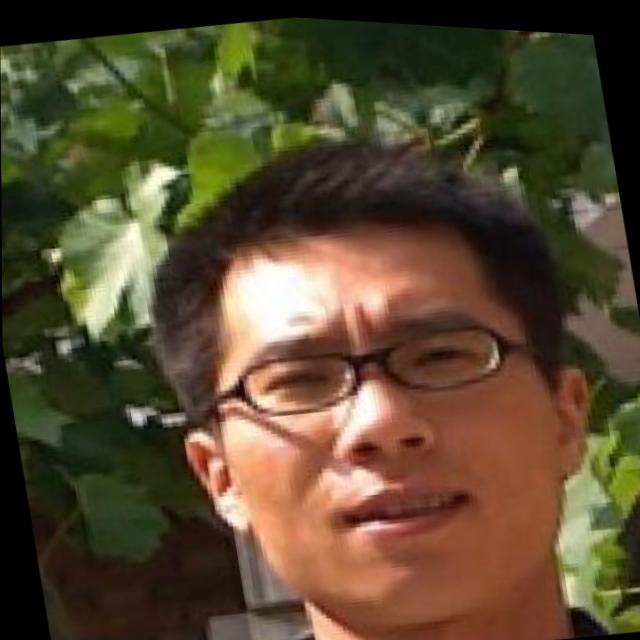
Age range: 21-44